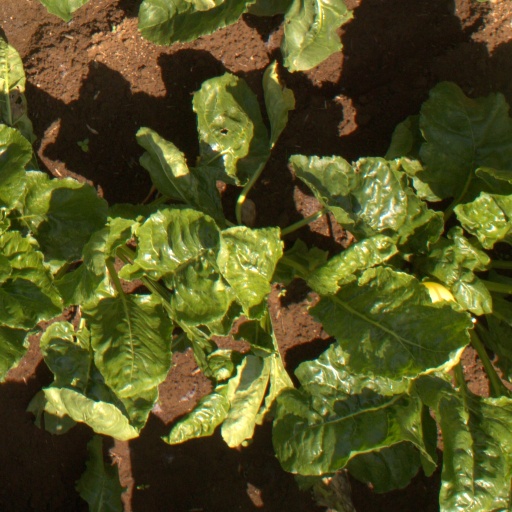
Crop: sugar beet